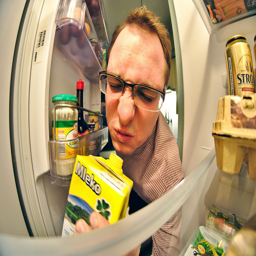
A man standing in an open refrigerator holding a gallon of milk.
A man smelling the milk in the refrigerator.
A man looking in the refrigerator, smelling a box and wrinkling his nose.
A man in his refrigerator smelling his milk .
A man makes a face as he smells a carton in the refrigerator.